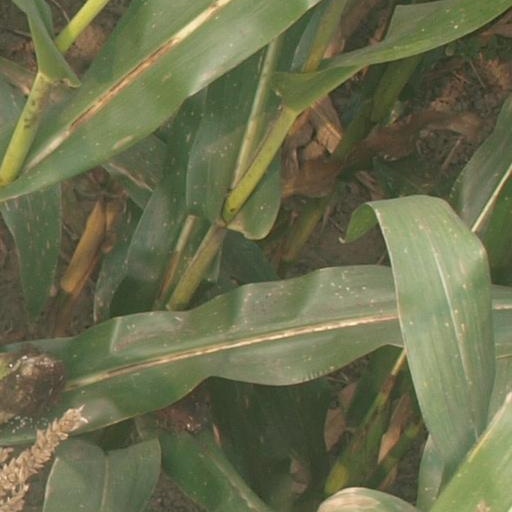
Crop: maize; corn